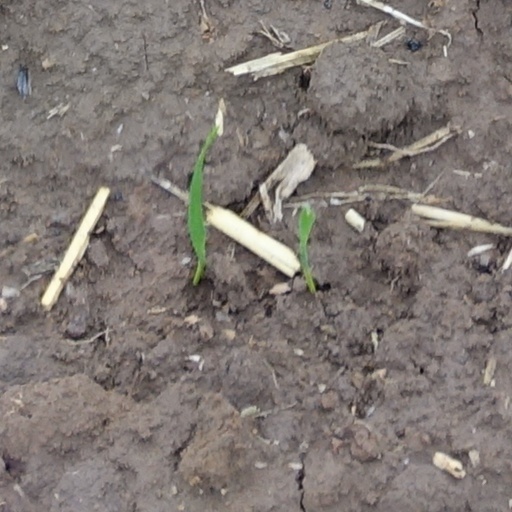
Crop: wheat